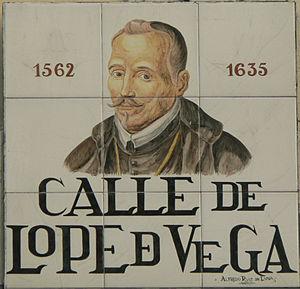
Plaque de Calle de Lope de Vega (rue, (district du Centre) de Madrid (España).